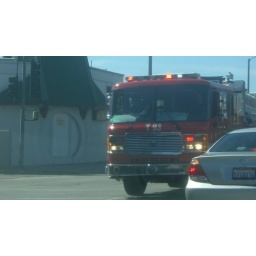
lafd truck 93 goes by our car